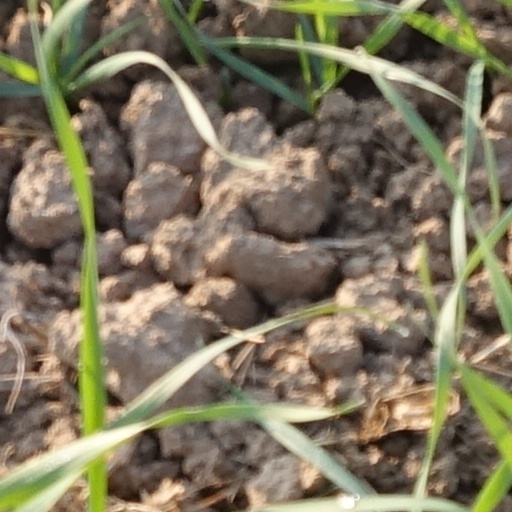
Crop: wheat